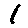
Label: 1